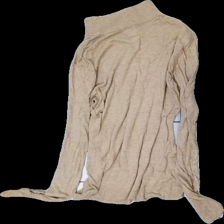
View: back
Type: Top
Category: Ladies
Brand: H&M
Colors: Beige
Material: 66% viscose, 34% nylon
Cut: Regular, Turtle neck
Size: S
Season: All
Stains: Minor
Price range: <50
Recommended usage: Export